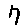
Label: 7